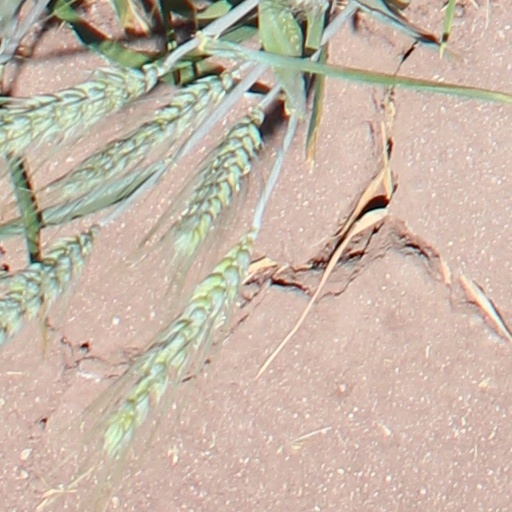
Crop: wheat